Type II supernova

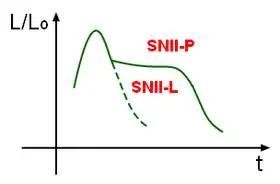
This graph of the luminosity as a function of time shows the characteristic shapes of the light curves for a Type II-L and II-P supernova.

When the spectrum of a Type II supernova is examined, it normally displays Balmer absorption lines – reduced flux at the characteristic frequencies where hydrogen atoms absorb energy. The presence of these lines is used to distinguish this category of supernova from a Type I supernova.